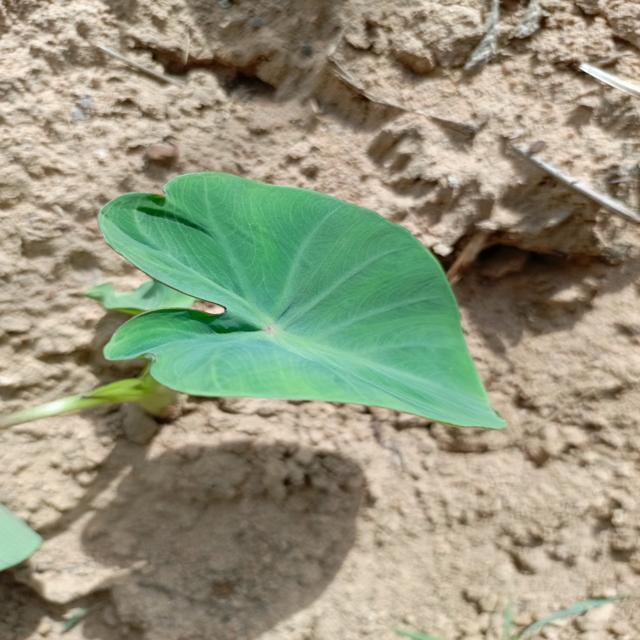
Label: Healthy